Delanie Walker

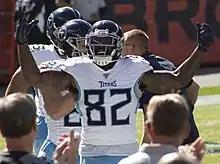
Walker in 2019

Walker returned from his injury in time for the season-opening 43–13 road victory over the Cleveland Browns. In that game, Walker recorded five receptions for 55 yards and two touchdowns. During a Week 4 24–10 road victory over the Atlanta Falcons, he reached 500 career receptions.